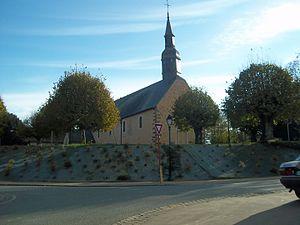
L'église
Degré est une commune française, située dans le département de la Sarthe en région Pays de la Loire, peuplée de 784 habitants.
La liste des églises de la Sarthe recense de la manière la plus complète possible les églises, cathédrale et basilique situées dans le département français de la Sarthe.